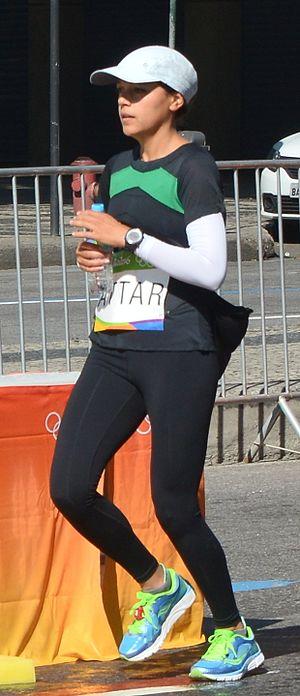
Passage du marathon des jeux olympiques de Rio 2016 dans le centre de Rio
Sarah Attar, née le 27 août 1992 à Escondido, est une athlète américano-saoudienne.